The Rhodes Not Taken

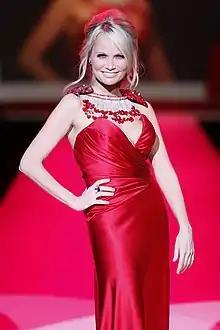
Kristin Chenoweth was praised by critics for her performance as April Rhodes.

The episode was watched by 7.32 million U.S. viewers and attained a 3.2/9 rating/share in the 18–49 demographic. It was the most viewed episode of the season since its fall return with "Showmance". It was the twenty-sixth most watched show in Canada for the week of broadcast, with 1.45 million viewers. In the UK, the episode was watched by 1.89 million viewers (1.48 million on E4, and 410,000 on E4+1), becoming the most-watched show on cable for the week, as well as the most-watched episode of the series at the time.